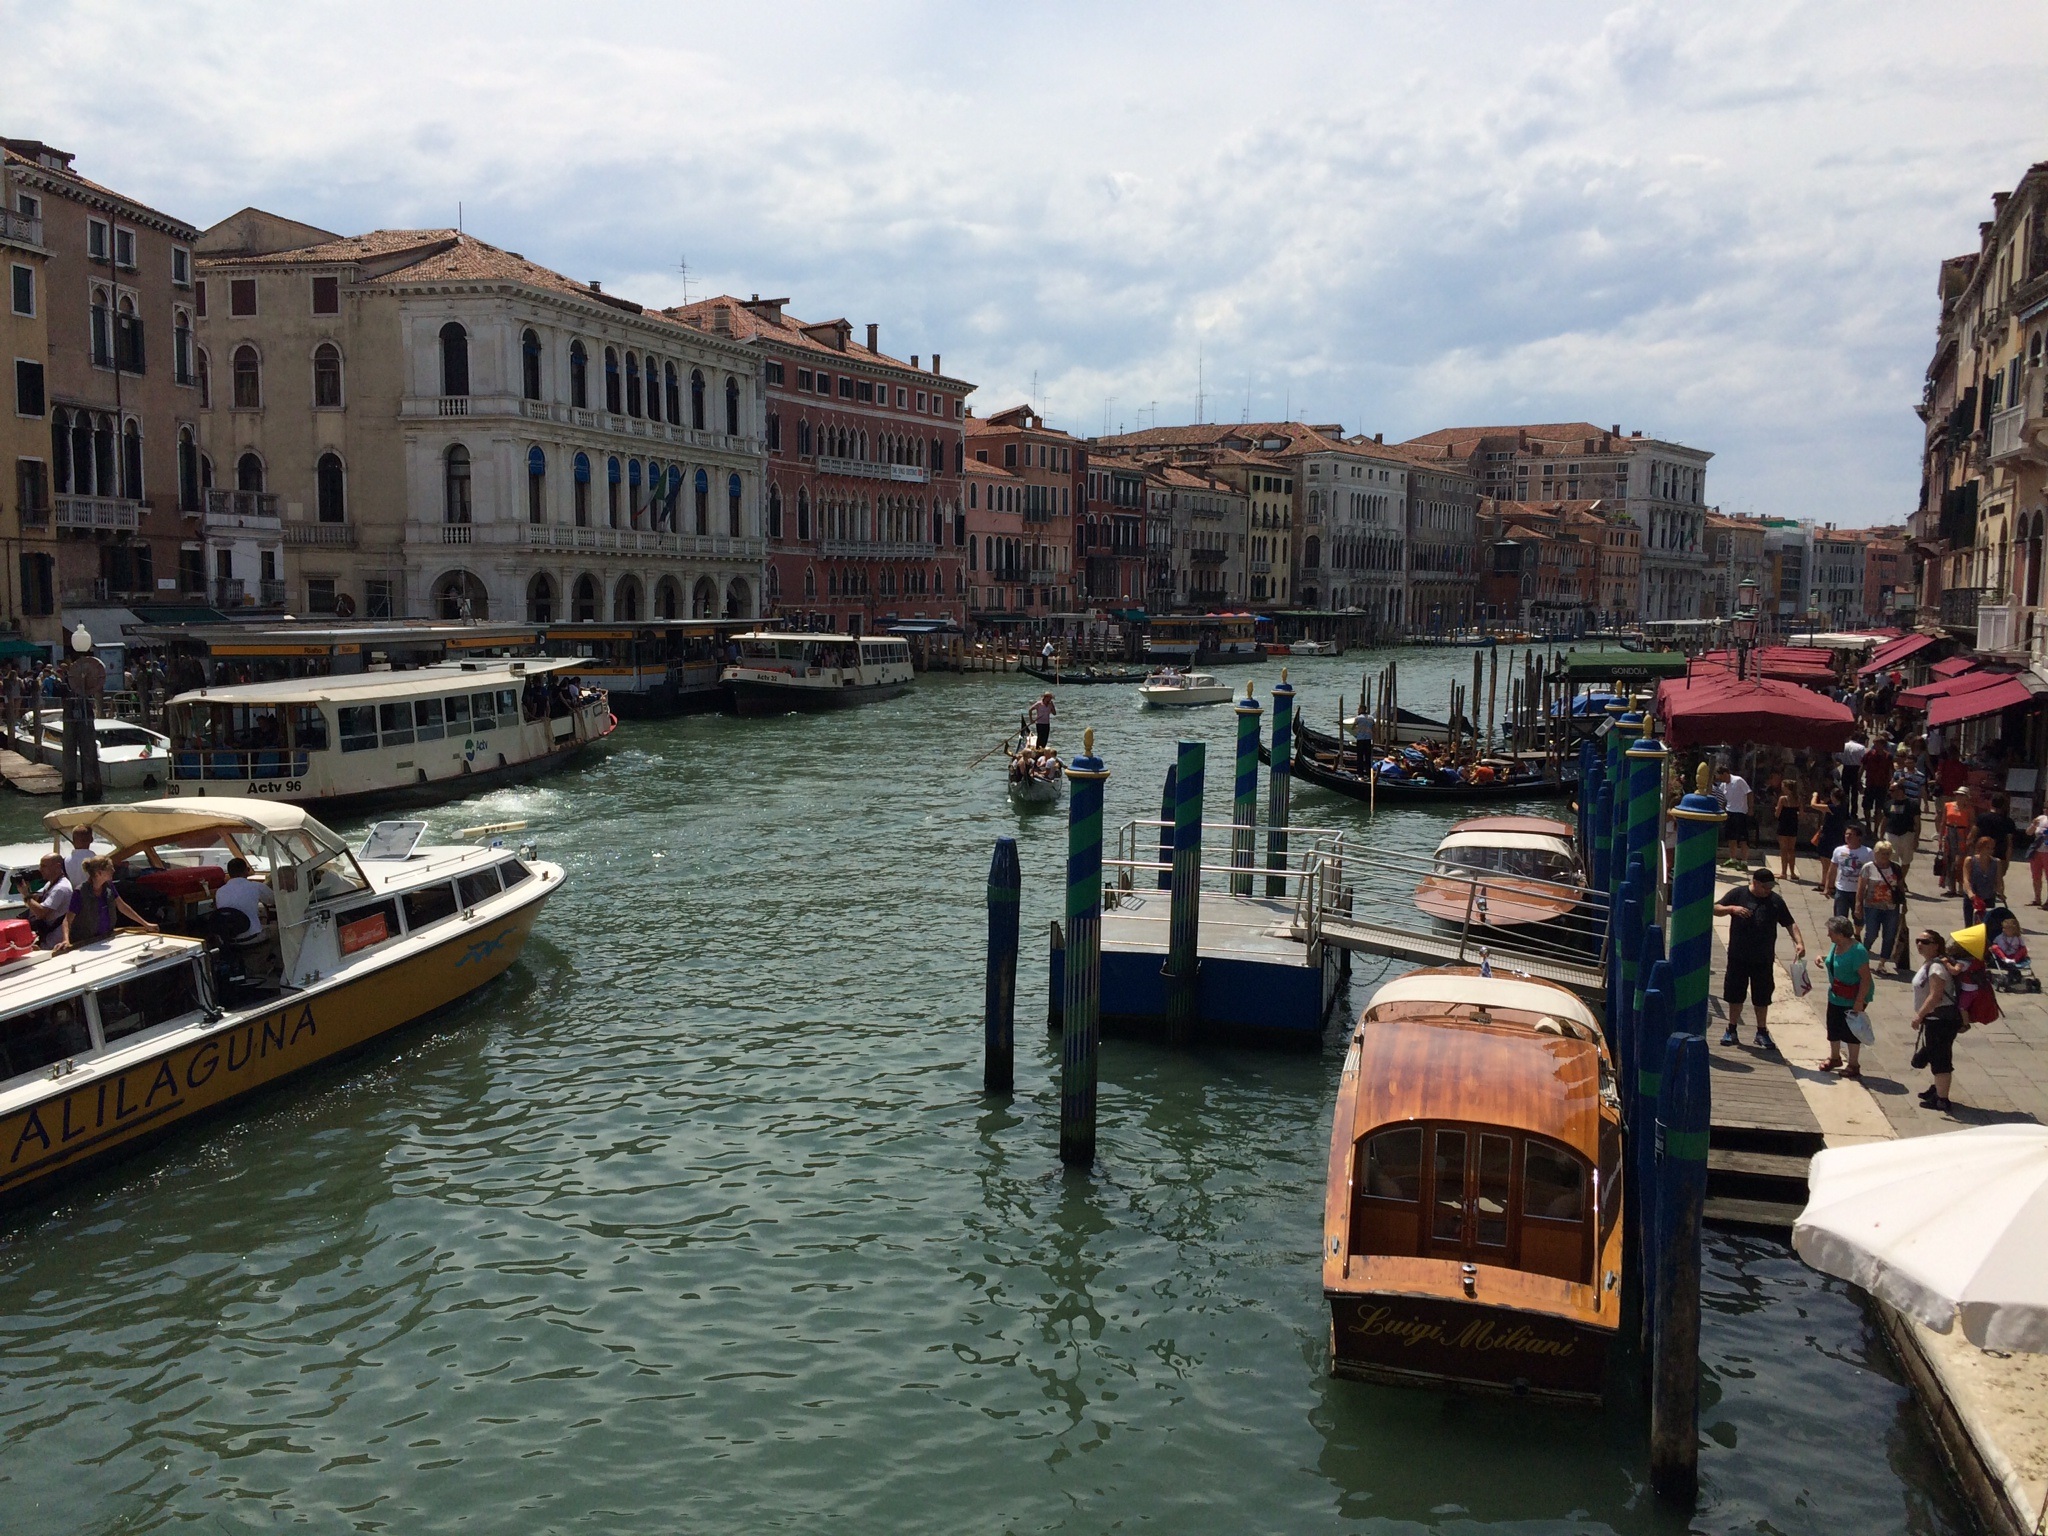
sea, dock, boat, town, river, canal, vacation, travel, vehicle, italy, harbor, venice, port, tourism, waterway, body of water, channel, gondola, landform